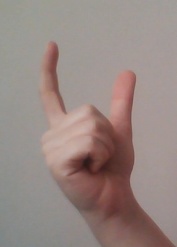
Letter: nun